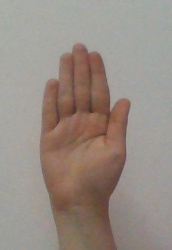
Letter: seen